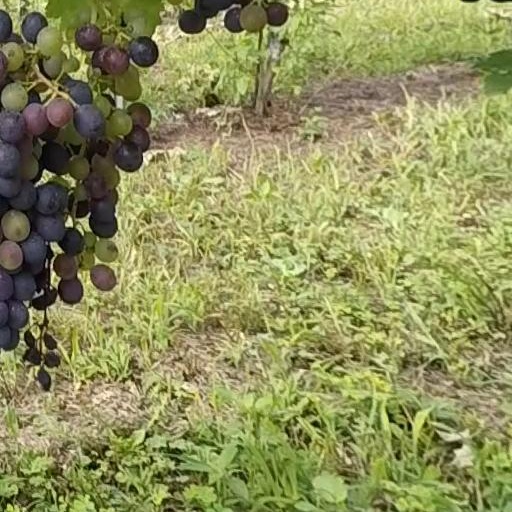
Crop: grape